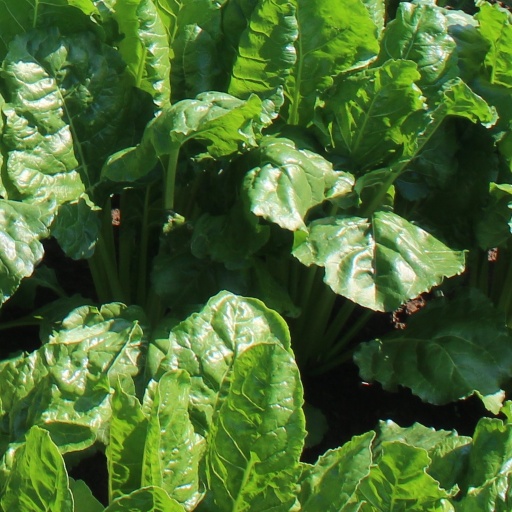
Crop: sugar beet